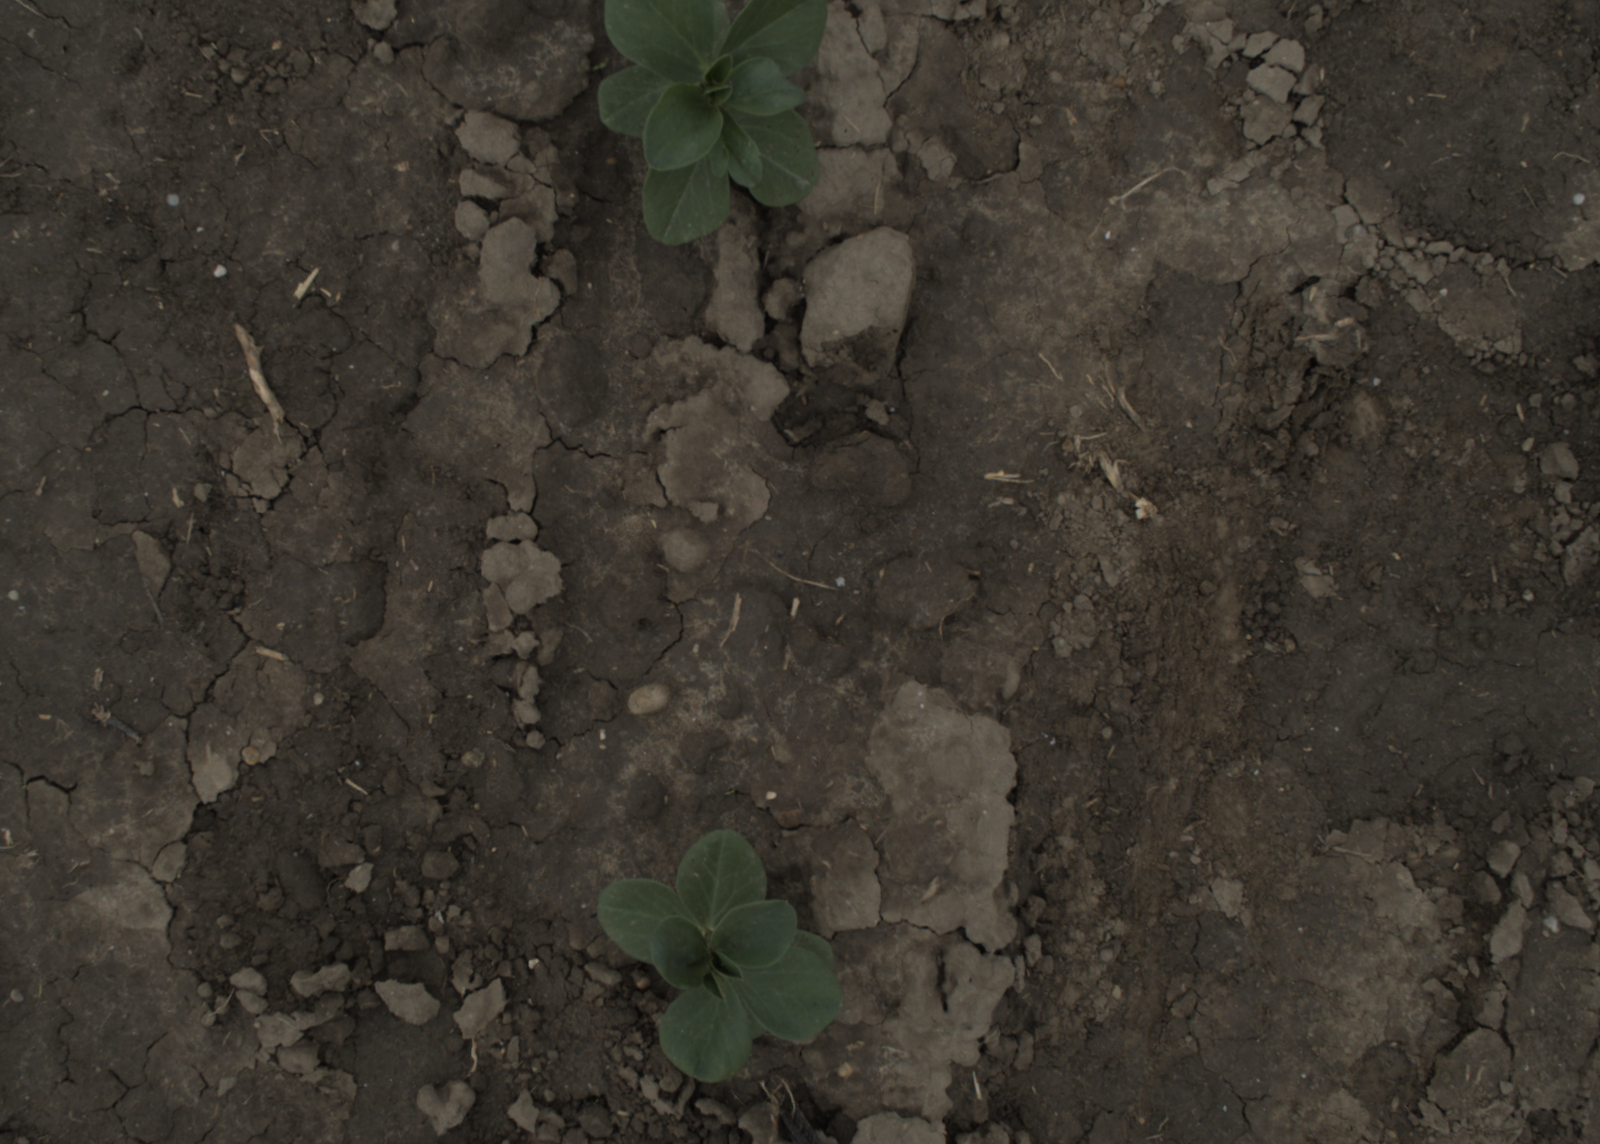
Capture date: 29.09.2021 13:52:05
Weather: cloudy
Wind: medium
Seeding date: 02.09.2021
Plant canopy height (mm): 954